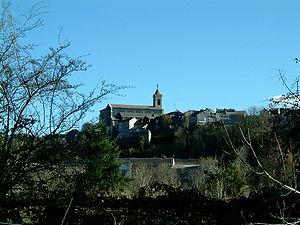
La via Tolosana est le nom latin d'un des quatre chemins en France du pèlerinage de Saint-Jacques-de-Compostelle. Tracé le plus au sud des quatre, il passe par Toulouse, d'où son nom ; cependant son point de rassemblement et de départ se situe à Arles, d'où son autre nom de via Arelatensis. L'itinéraire passe aussi par Saint-Gilles, d'où également le nom de via Aegidiana.
Le canton de La Salvetat-sur-Agout est une ancienne division administrative française située dans le département de l'Hérault, dans l'Arrondissement de Béziers.